Ryan Beatty

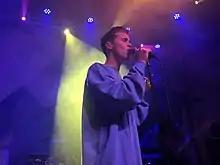
Beatty performing in March 2019

Starting in January 2019, Beatty embarked on a short tour in support of his album "Boy in Jeans", first with shows in Los Angeles and Brooklyn and then continuing in March with a West Coast tour with shows in Seattle, Portland, San Francisco, San Diego, and Los Angeles. In a 2020 interview with "Complex" magazine, he said that he initially delayed touring after the release of "Boy in Jeans" to focus on recording his second album, "Dreaming of David." He continued his collaborations into 2019 with features on Brockhampton member, Kevin Abstract's, third solo album "Arizona Baby", Tyler, the Creator's album "Igor", Brockhampton's album "Ginger" (including the single "Sugar")"," and Slow Hollow's album "Actors".